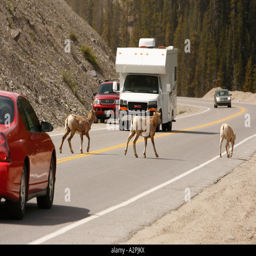
driving hazard : a flock of bighorn sheep tie up traffic .